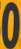
Number: 0